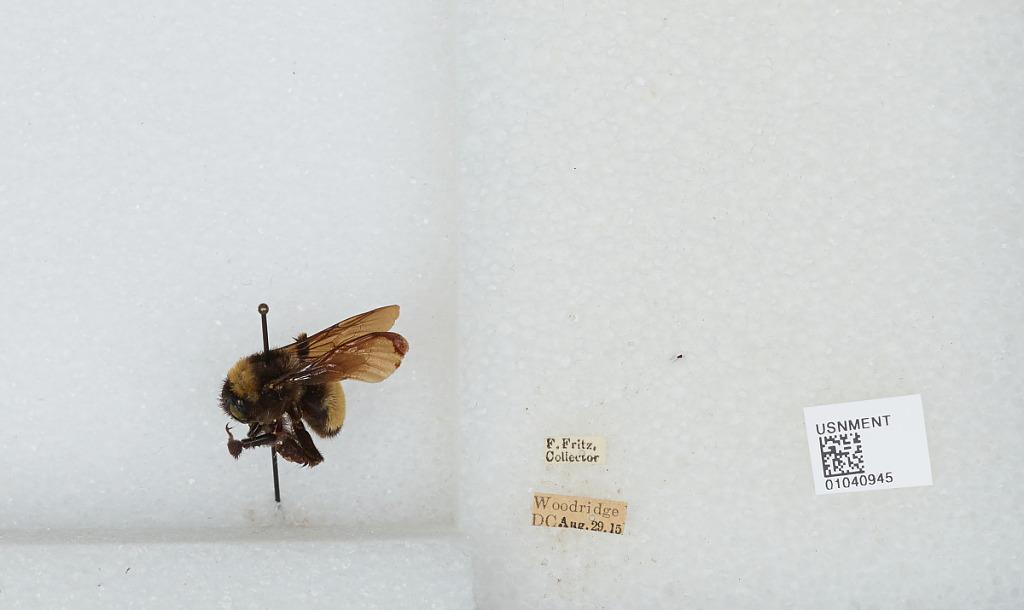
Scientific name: Bombus (Fervidobombus) pensylvanicus pensylvanicus (De Geer)
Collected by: F. Fritz
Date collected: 1915-8-29
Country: United States
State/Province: District of Columbia
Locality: Woodridge: a residential neighborhood located on the northeastern edge of Washington
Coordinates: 38.9314, -76.9711